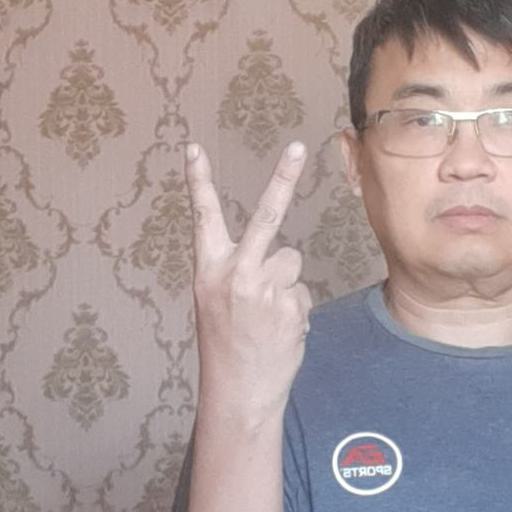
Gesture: peace_inverted